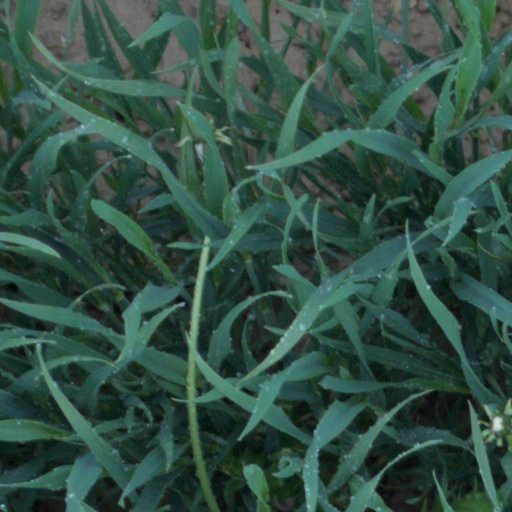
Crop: wheat